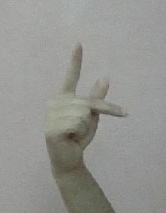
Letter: dha